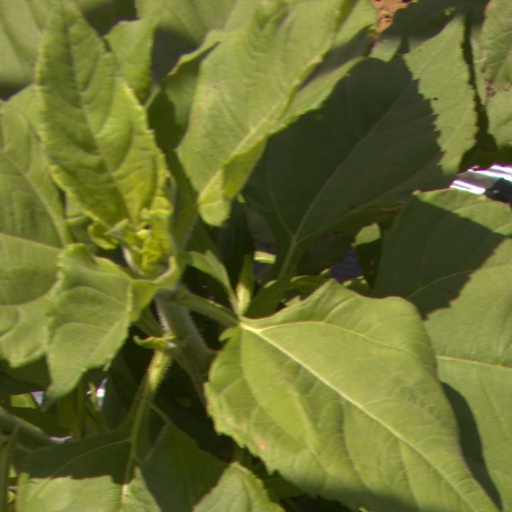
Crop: Jerusalem artichoke